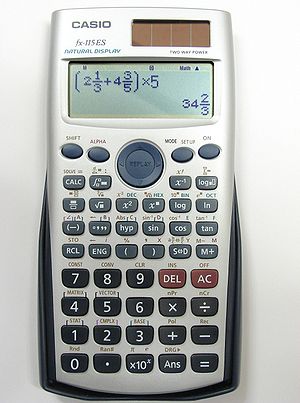
Casio / Galleri
Casio Computer Co., Ltd. er en multinational elektronikvirksomhed med hovedsæde i Shibuya, Tokyo, Japan. Virksomhedens produkter inkluderer lommeregnere, mobiltelefoner, kameraer, musikinstrumenter og ure. Den blev grundlagt i 1946 og i 1957 lancerede den verdens første fuldt elektriske kompaktregnemaskine. I 2010 havde virksomheden 11.336 medarbejdere og en omsætning på 4,616 mia. USD.